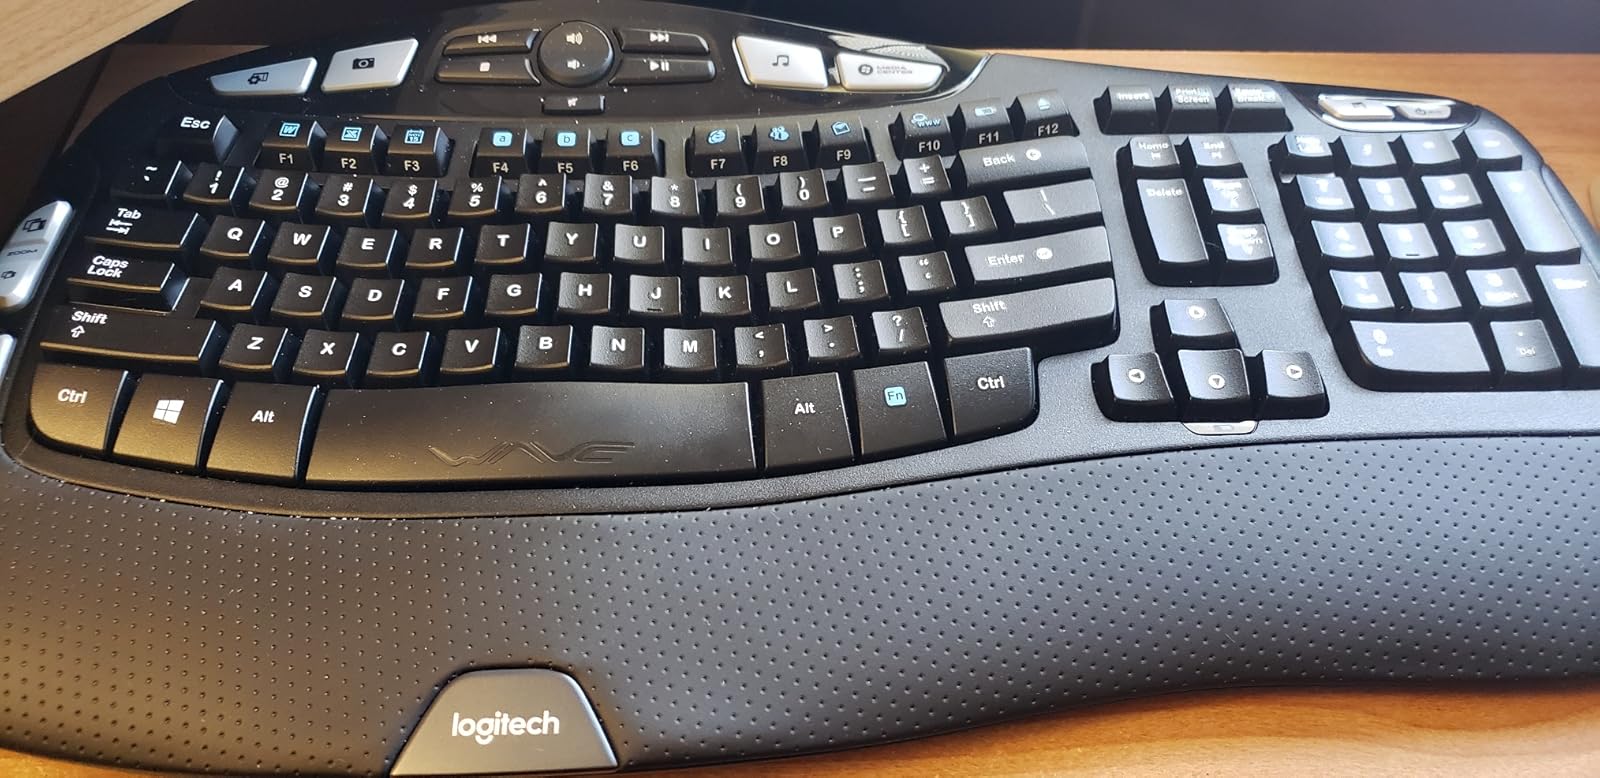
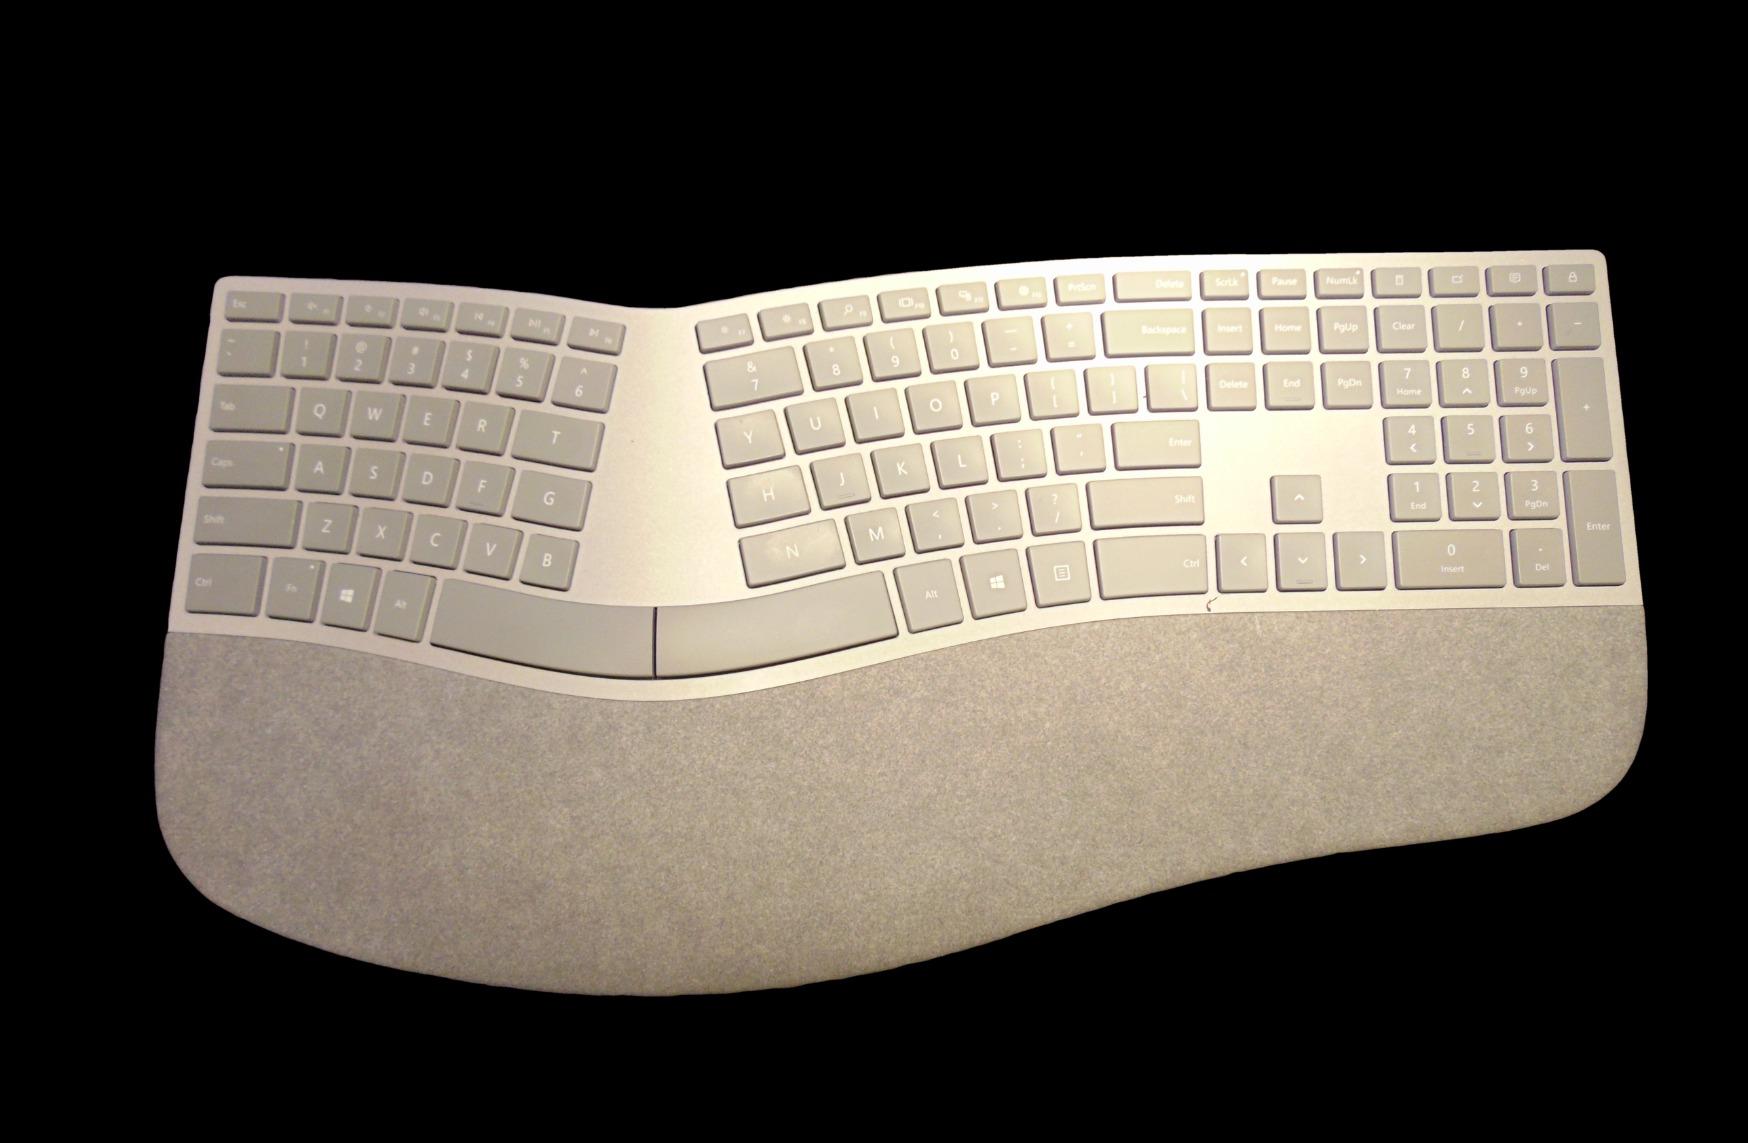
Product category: keyboard
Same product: no